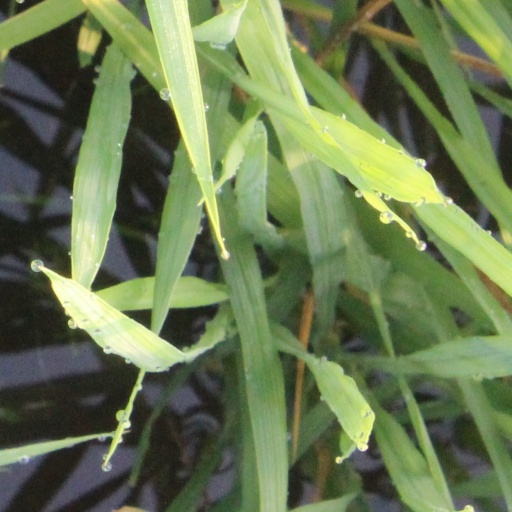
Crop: rice